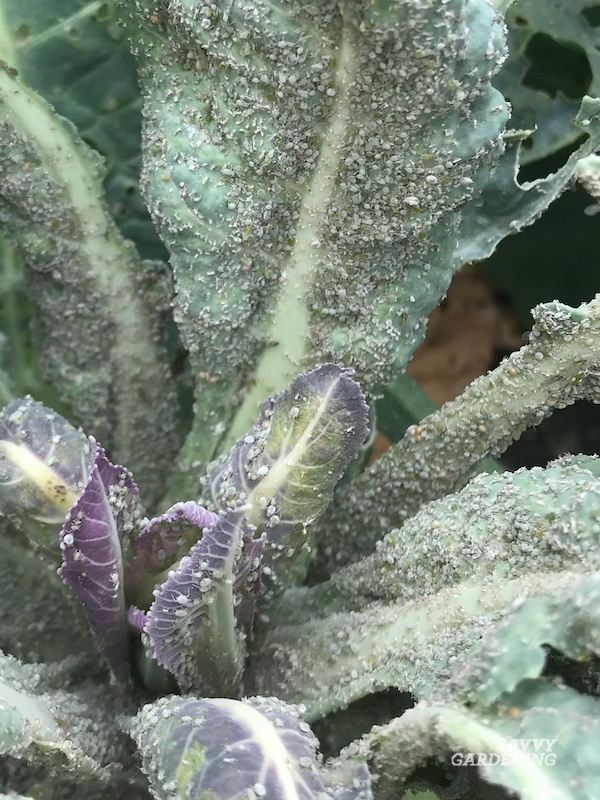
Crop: unknown
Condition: broccoli